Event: Typhoon Ruby
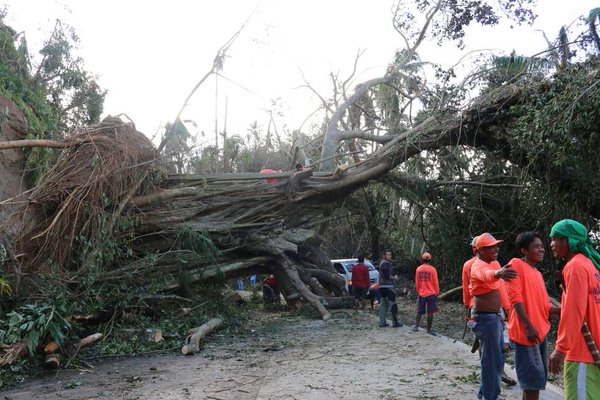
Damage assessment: damage